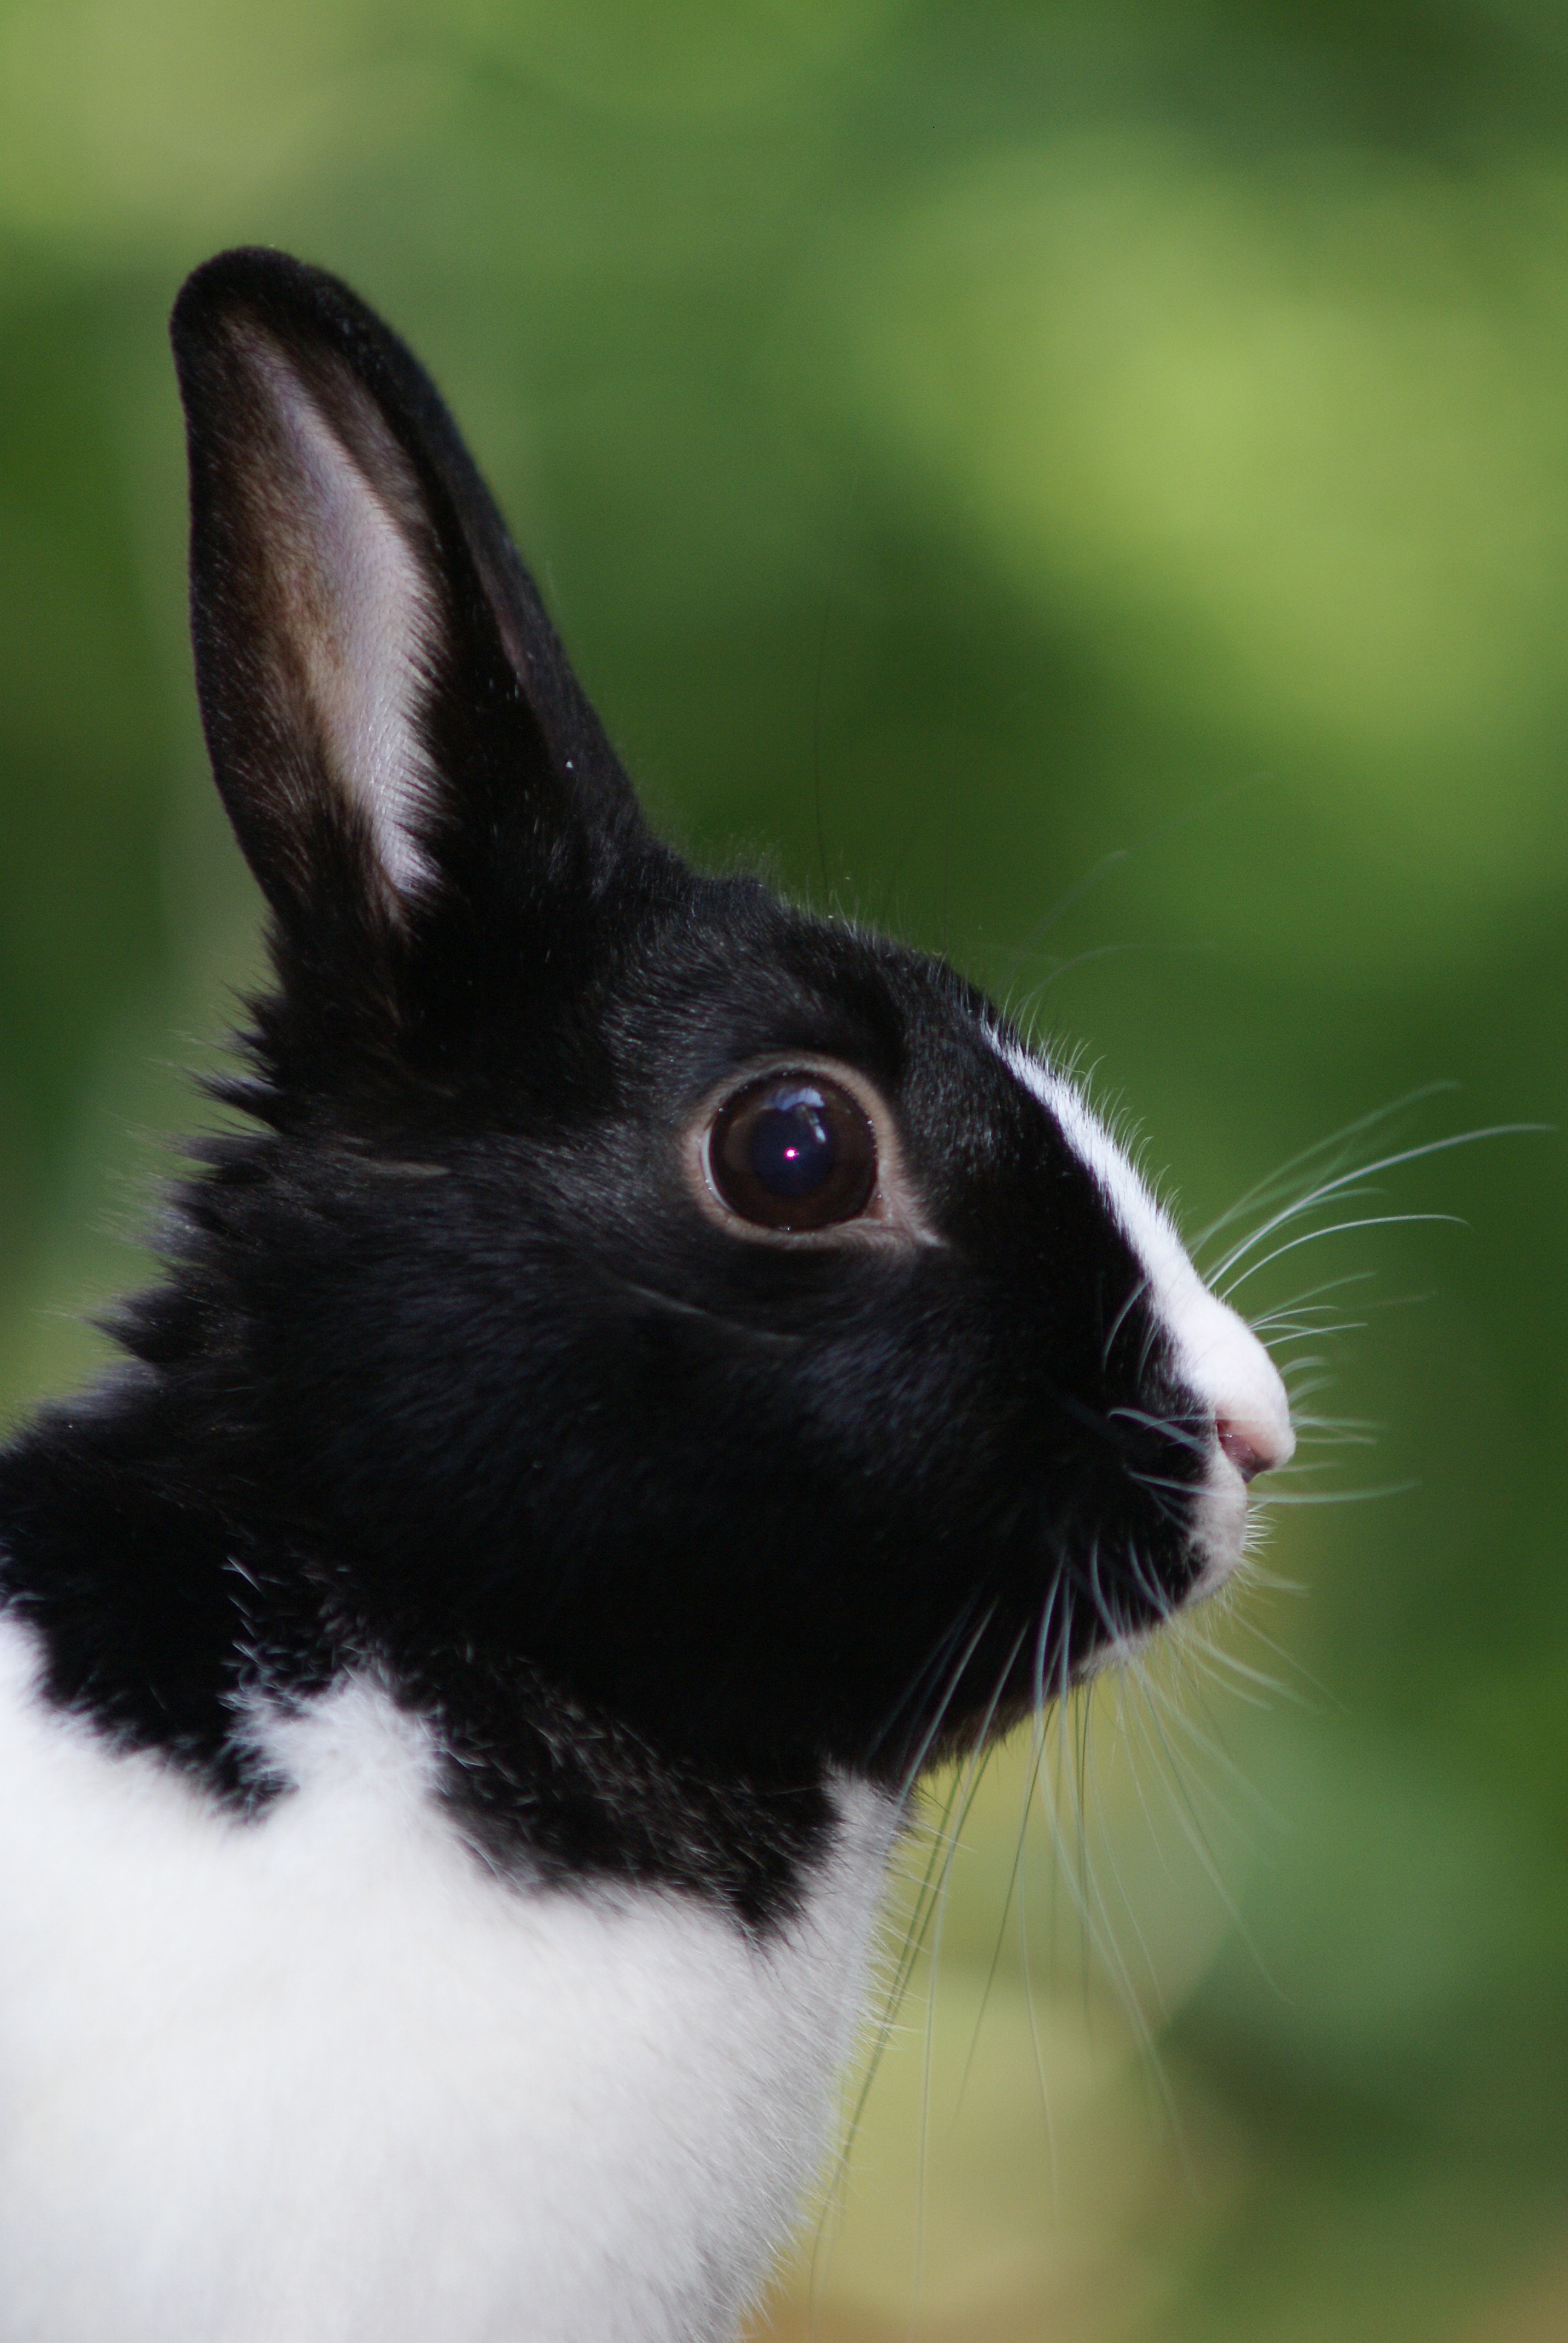
grass, white, portrait, beak, mammal, black, fauna, rabbit, hare, close up, nose, whiskers, vertebrate, domestic rabbit, rabits and hares